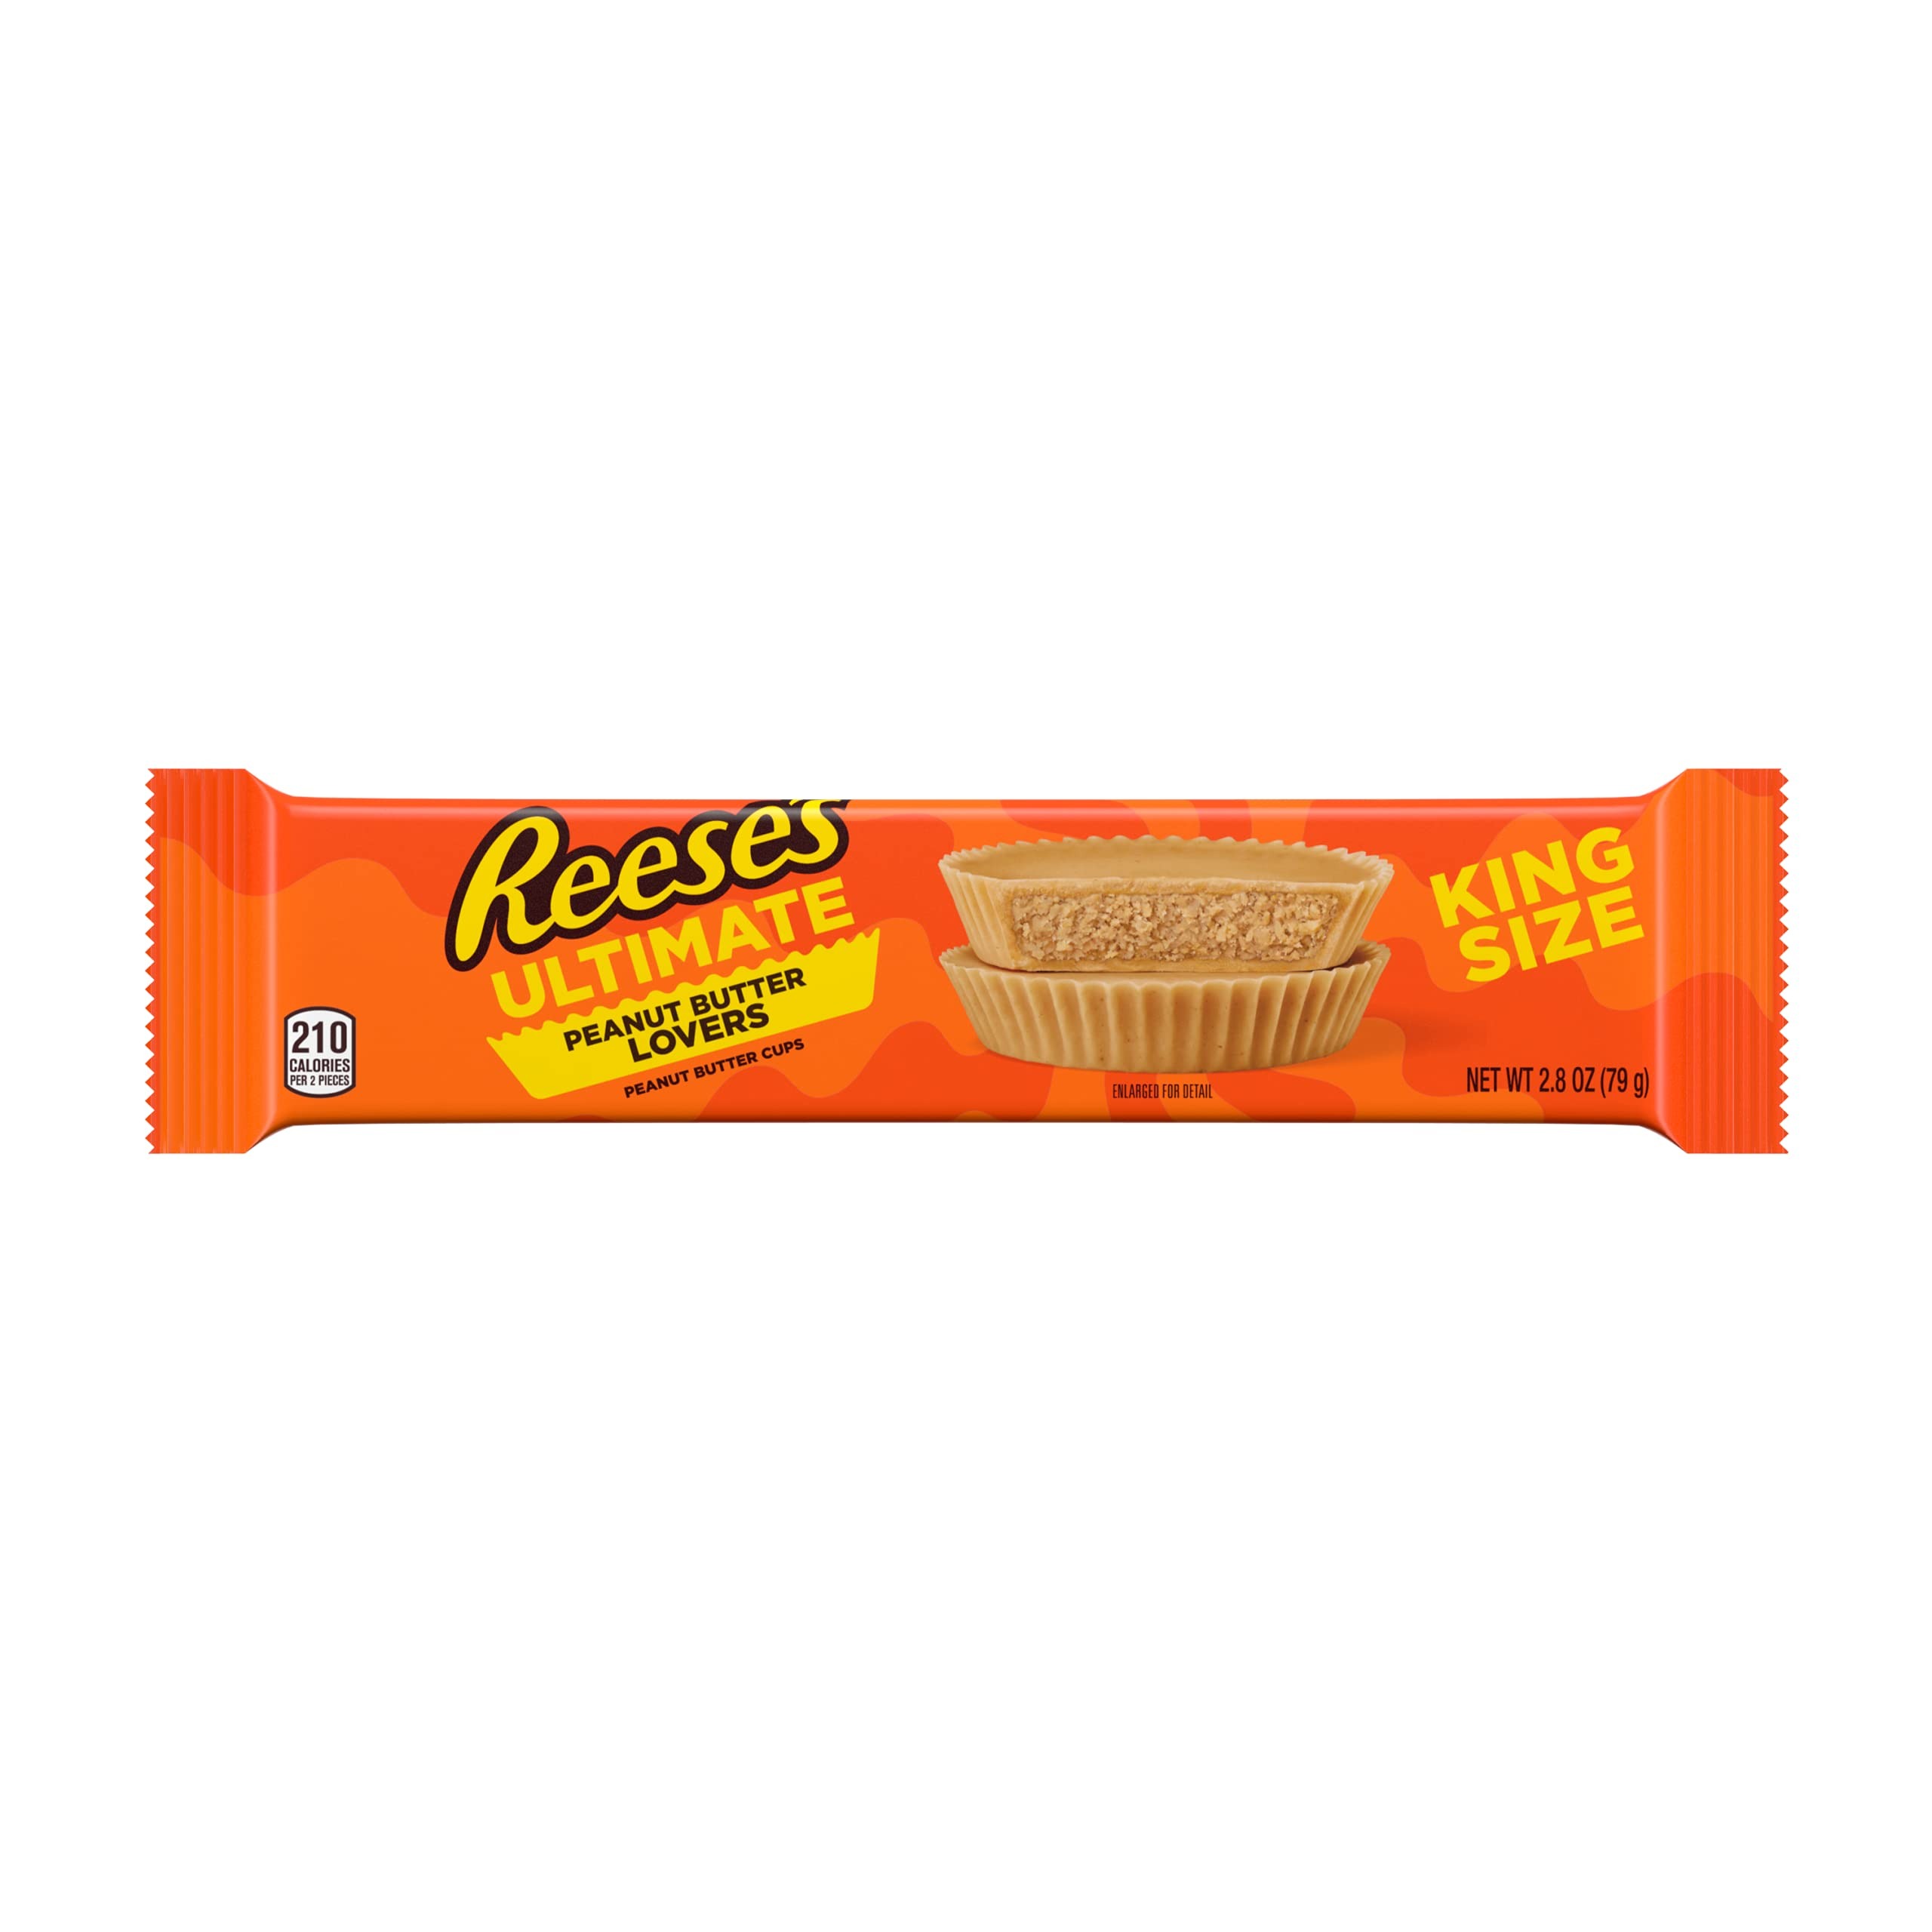
Item Name: The Hershey Company REESE'S Ultimate Peanut Butter Lovers Peanut Butter Cups Candy Pack, King Size 2.8 Ounce Bar (Pack of 24), 24 Count (Pack of 1)
Bullet Point 1: Contains one box of 24 individually wrapped Reese's Peanut Butter Lovers Milk Chocolate Peanut Butter Cups, KinG Size Candy
Bullet Point 2: Perfect for keepinG at home in the pantry for quick snackinG between meals or while watchinG your favorite movie
Bullet Point 3: A kosher and Gluten free candy
Bullet Point 4: Bulk candy box ensures you'll have enouGh delicious peanut butter cups for snackinG or bakinG
Bullet Point 5: Classic REESE's taste with even more peanut butter in every bite
Bullet Point 6: Number of items: 1
Product Description: Gluten free. Ultimate peanut butter lovers. www.askhershey.com. www.reeses.com. SmartLabel: Scan or call 1-800-468-1714 for more food information. Questions or comments? www.askhershey.com or 800-468-1714. Visit us at www.reeses.com. Please recycle this paperboard box.
Value: 1.0
Unit: Count

Price: 62.99